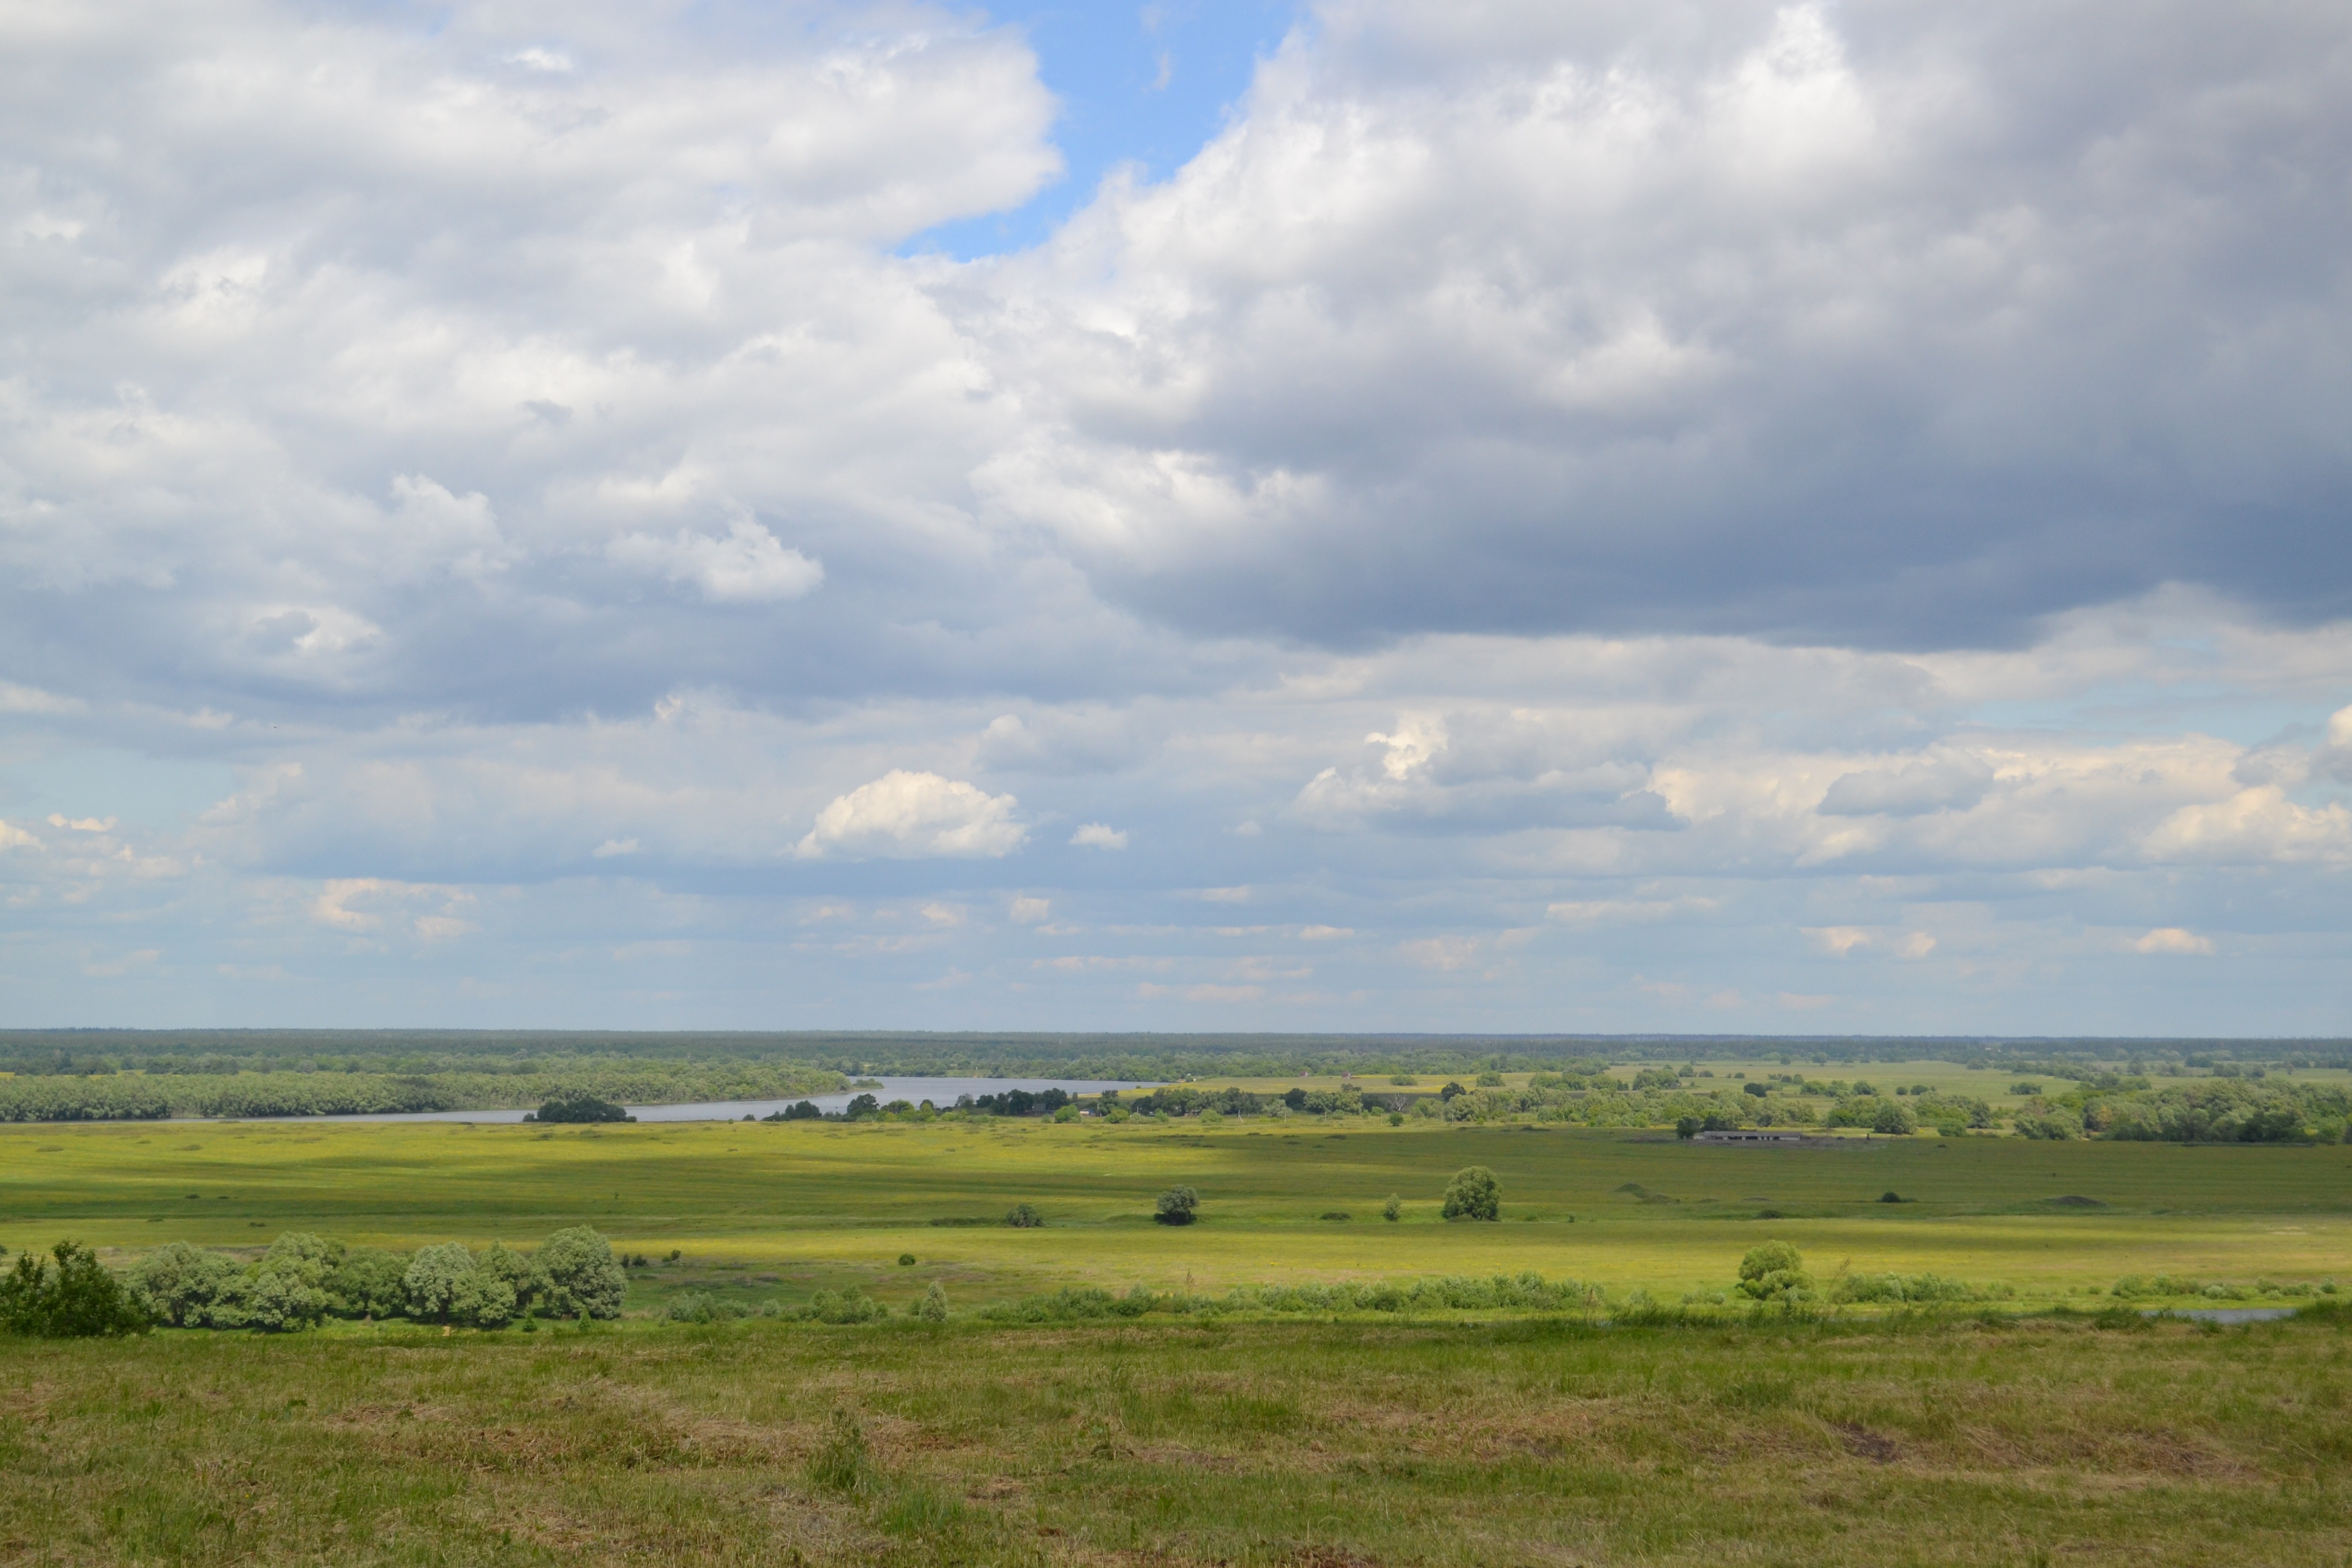
landscape, nature, grass, horizon, marsh, cloud, sky, field, meadow, prairie, hill, pasture, grazing, agriculture, savanna, plain, grassland, wetland, plateau, area, habitat, ecosystem, steppe, rural area, natural environment, geographical feature, grass family, ecoregion, ryazan